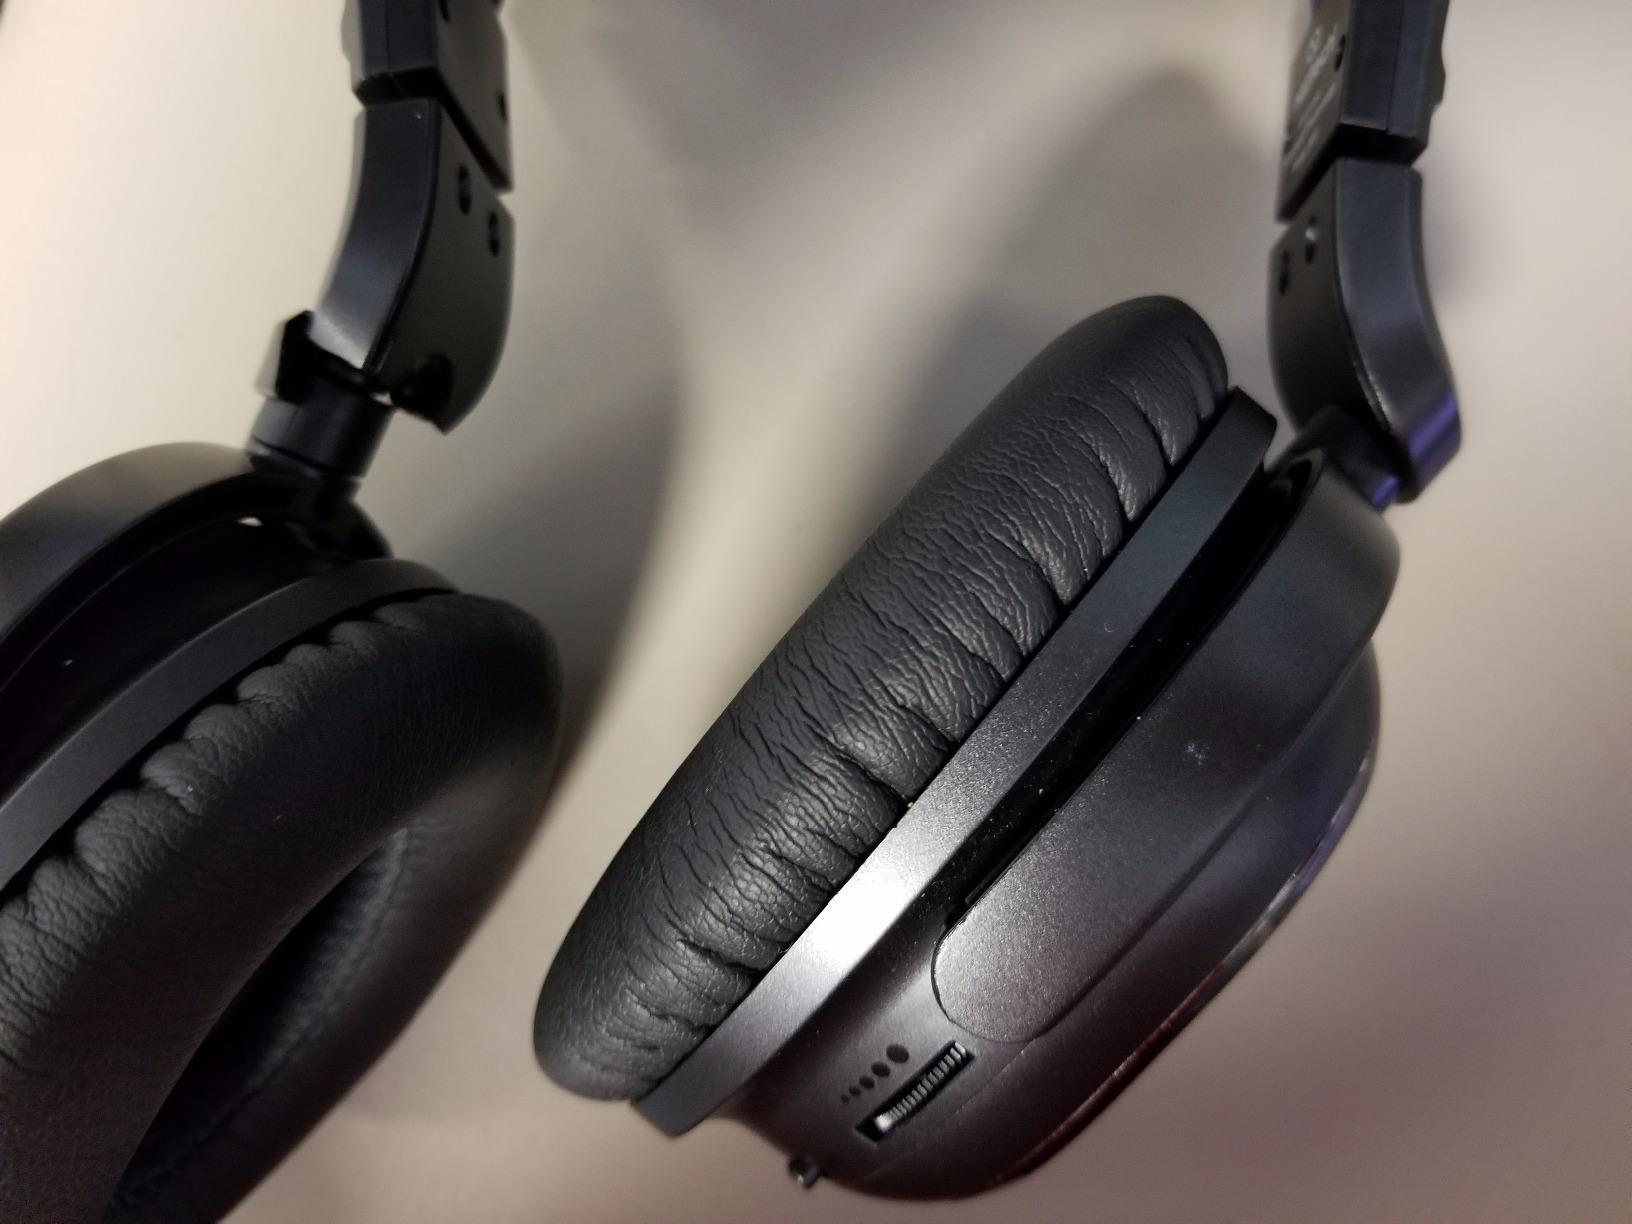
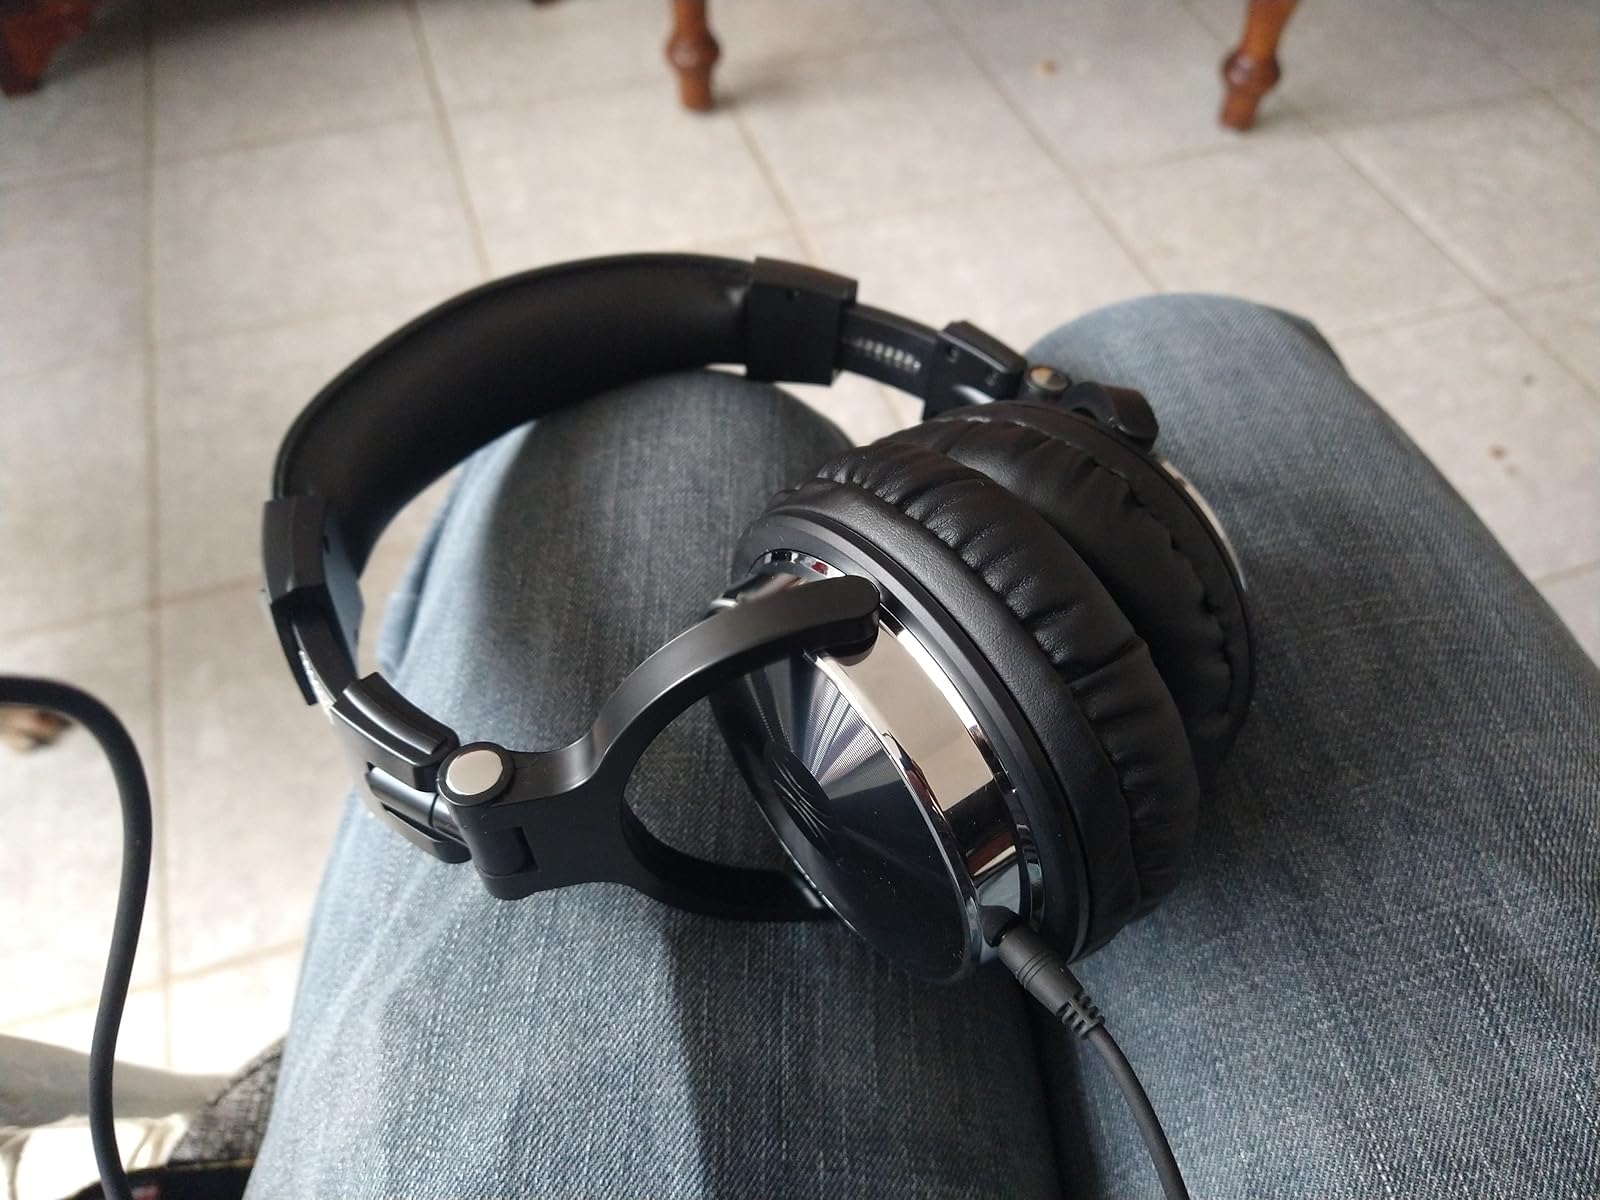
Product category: headphones
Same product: no